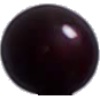
Label: Cherry Wax Black 1